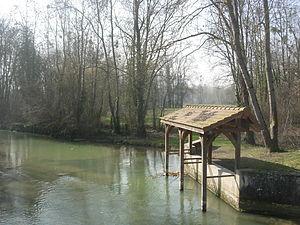
Lavoir de Mergey (Aube)
Mergey est une commune française, située dans le département de l'Aube en région Grand Est.